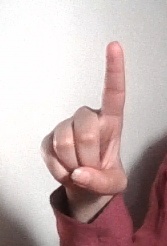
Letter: bb